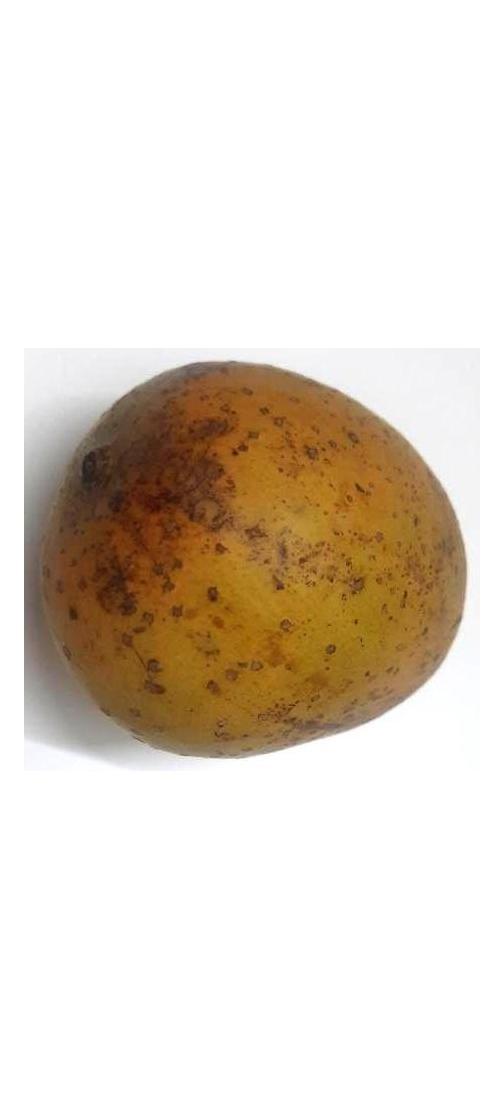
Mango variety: Gourmoti